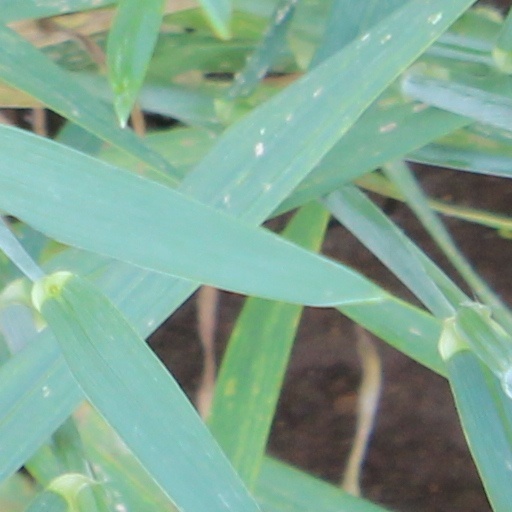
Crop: wheat